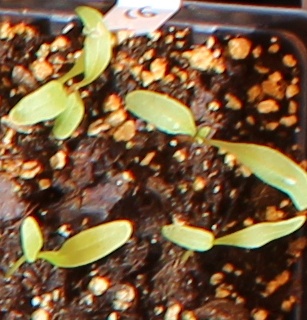
Label: Sugar beet